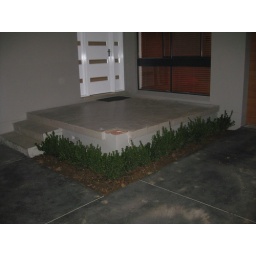
Front porch plants just after they have been planted but before the rocks went in